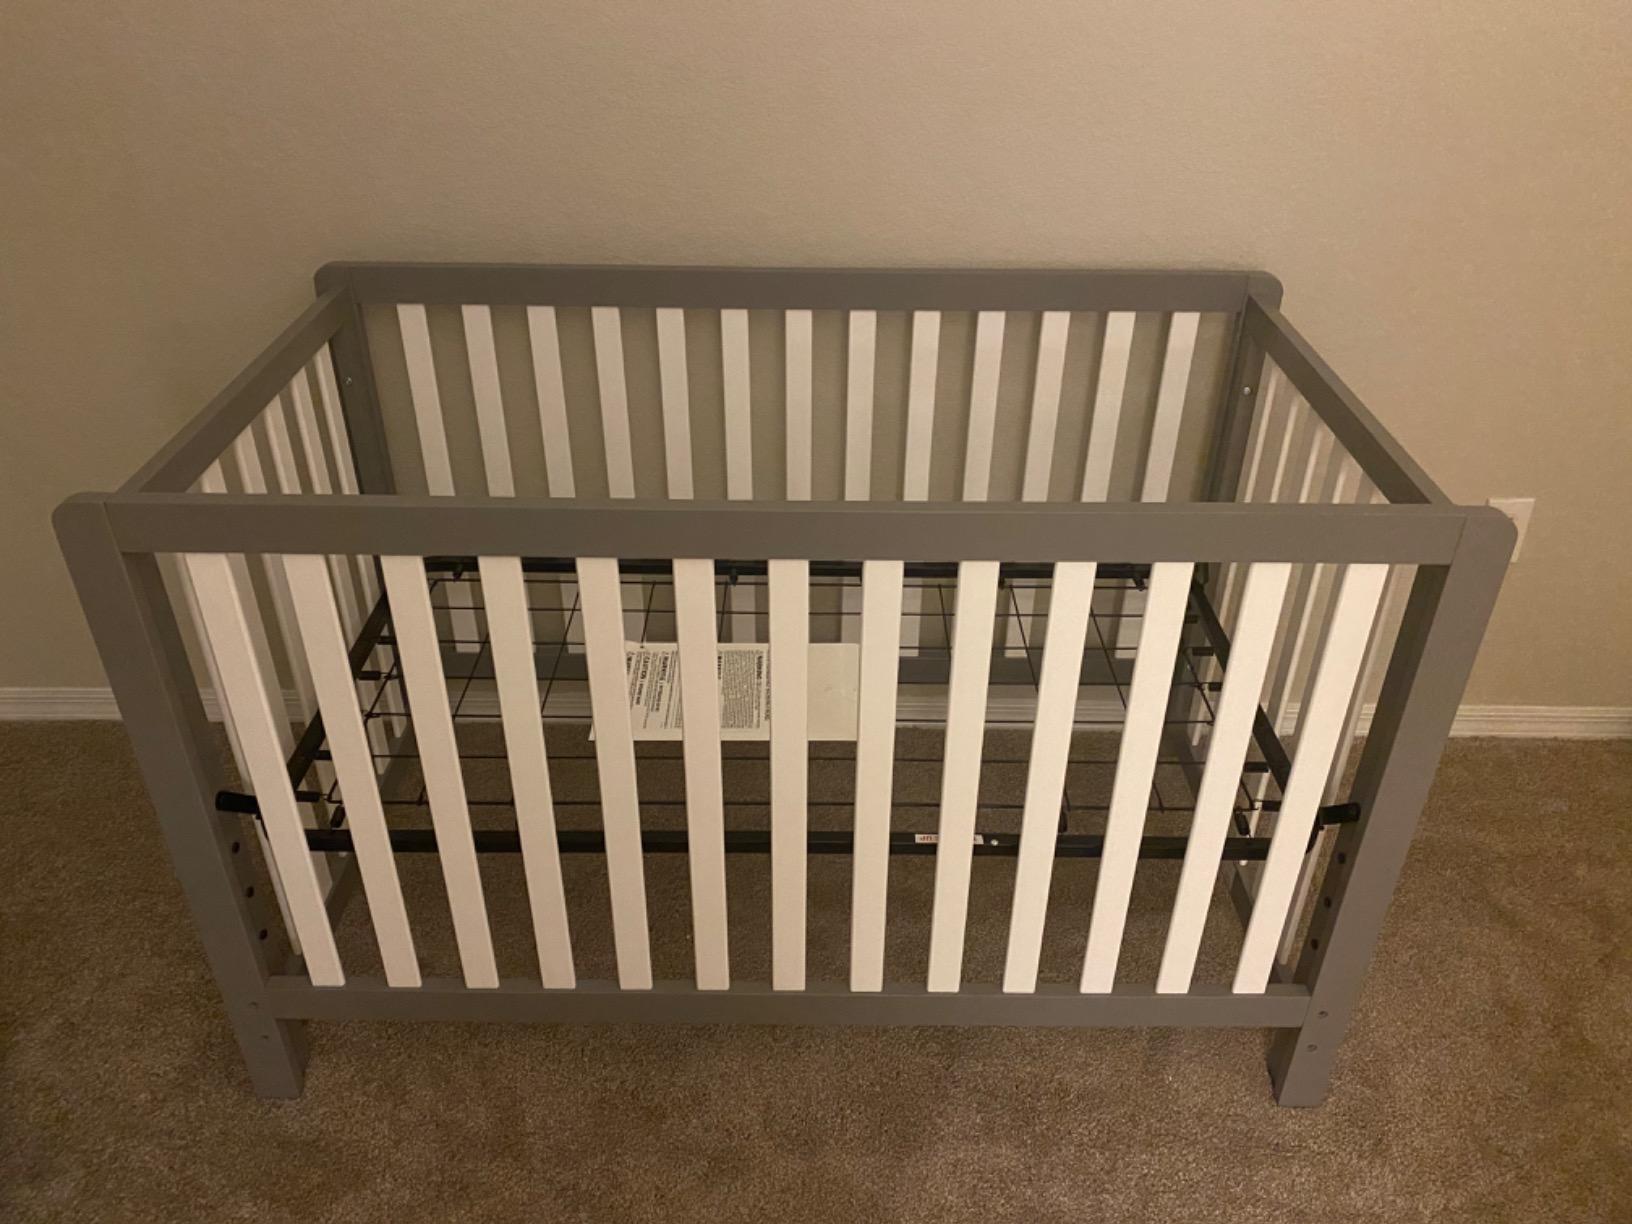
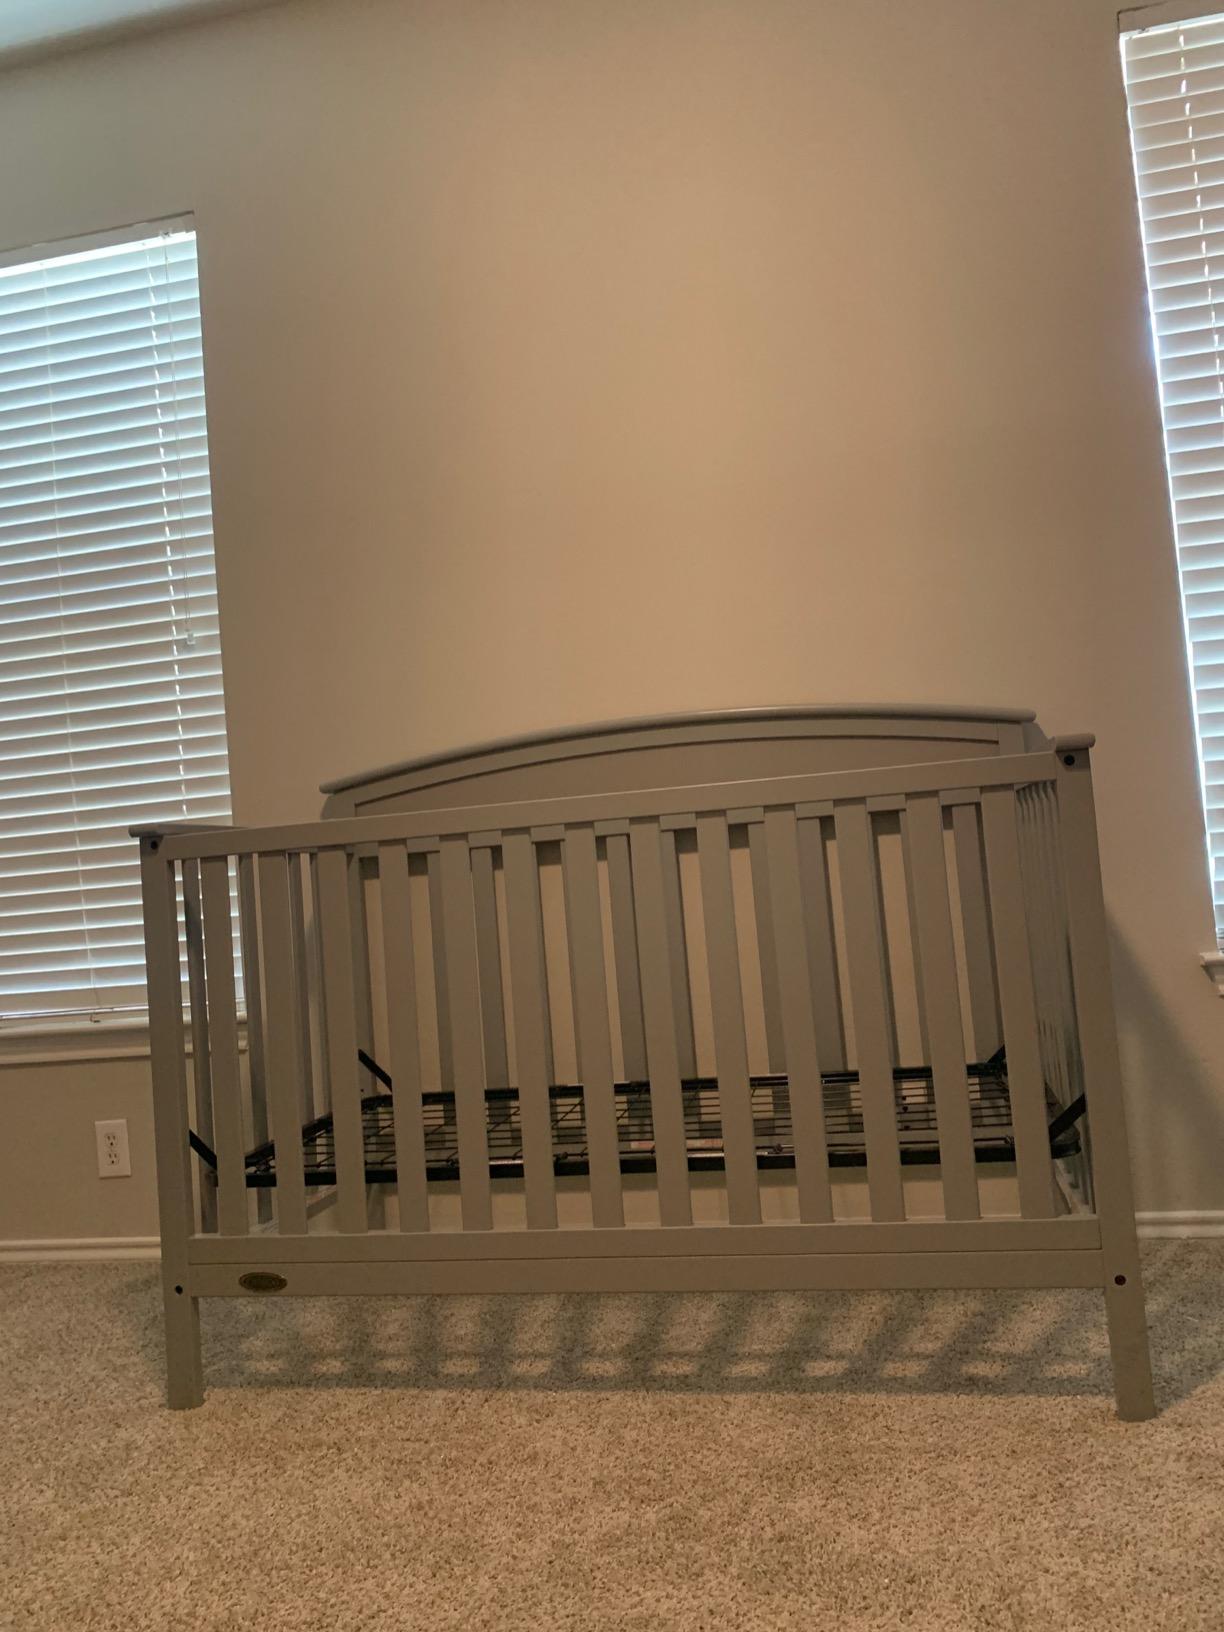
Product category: products_crib
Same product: no